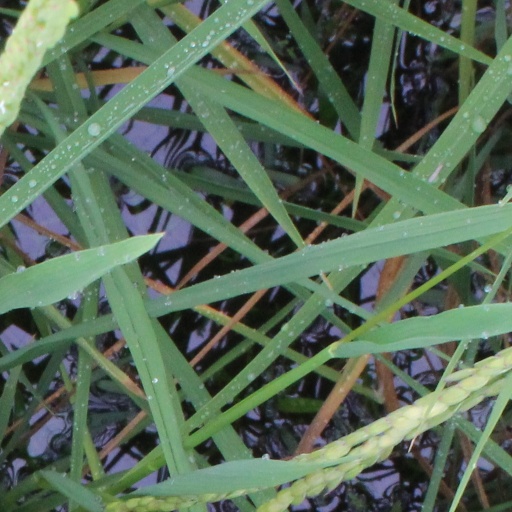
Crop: rice